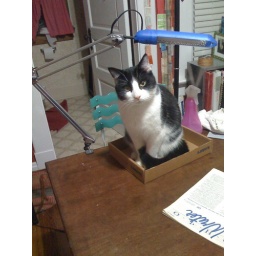
A cat in a box